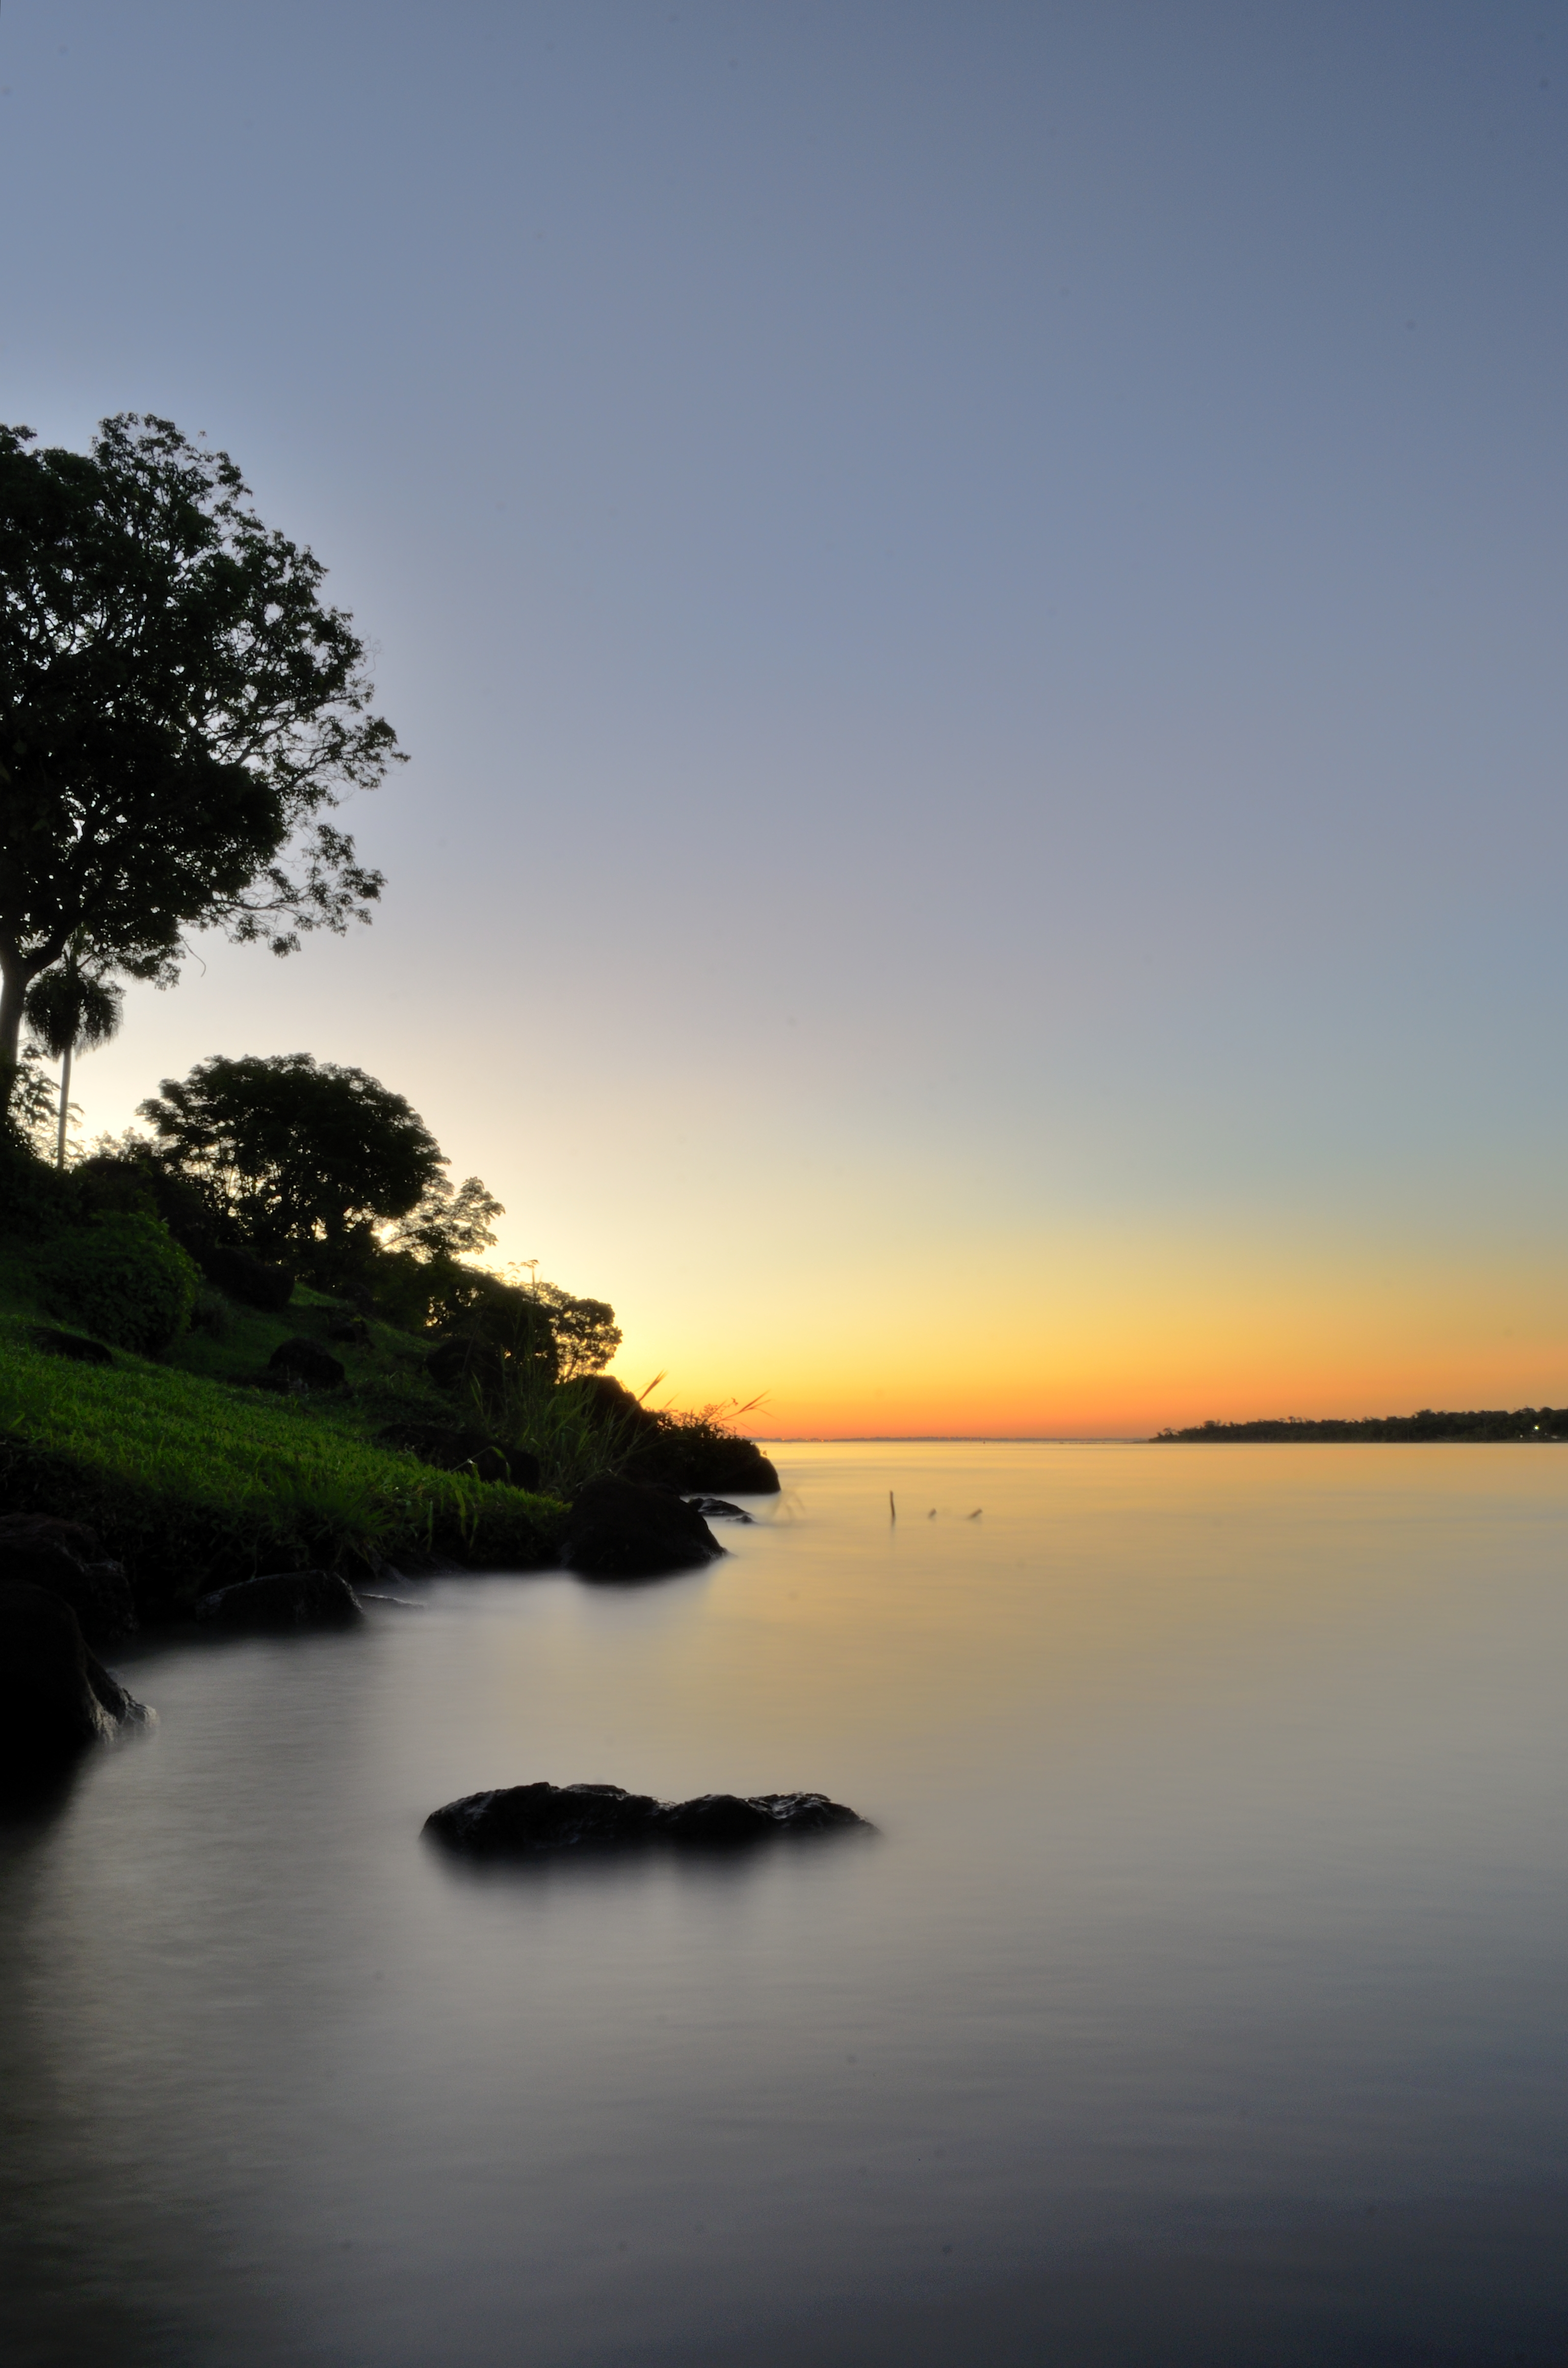
sea, coast, nature, ocean, horizon, cloud, sky, sun, sunrise, sunset, sunlight, morning, shore, lake, dawn, river, dusk, evening, reflection, bay, body of water, misiones, atmospheric phenomenon